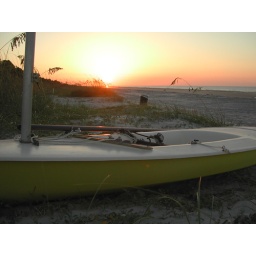
sailboat on the beach at hilton head with sun in bg